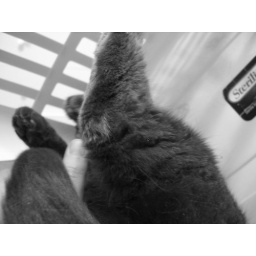
My two cats playing in a laundry basket